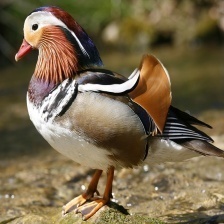
Species: MANDRIN DUCK
Scientific name: AIX GALERICULATA
ImageNet parent category: drake